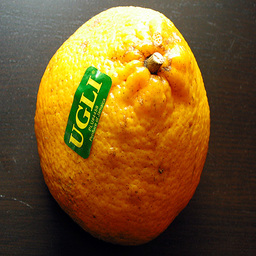
Label: Orange